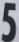
Number: 5